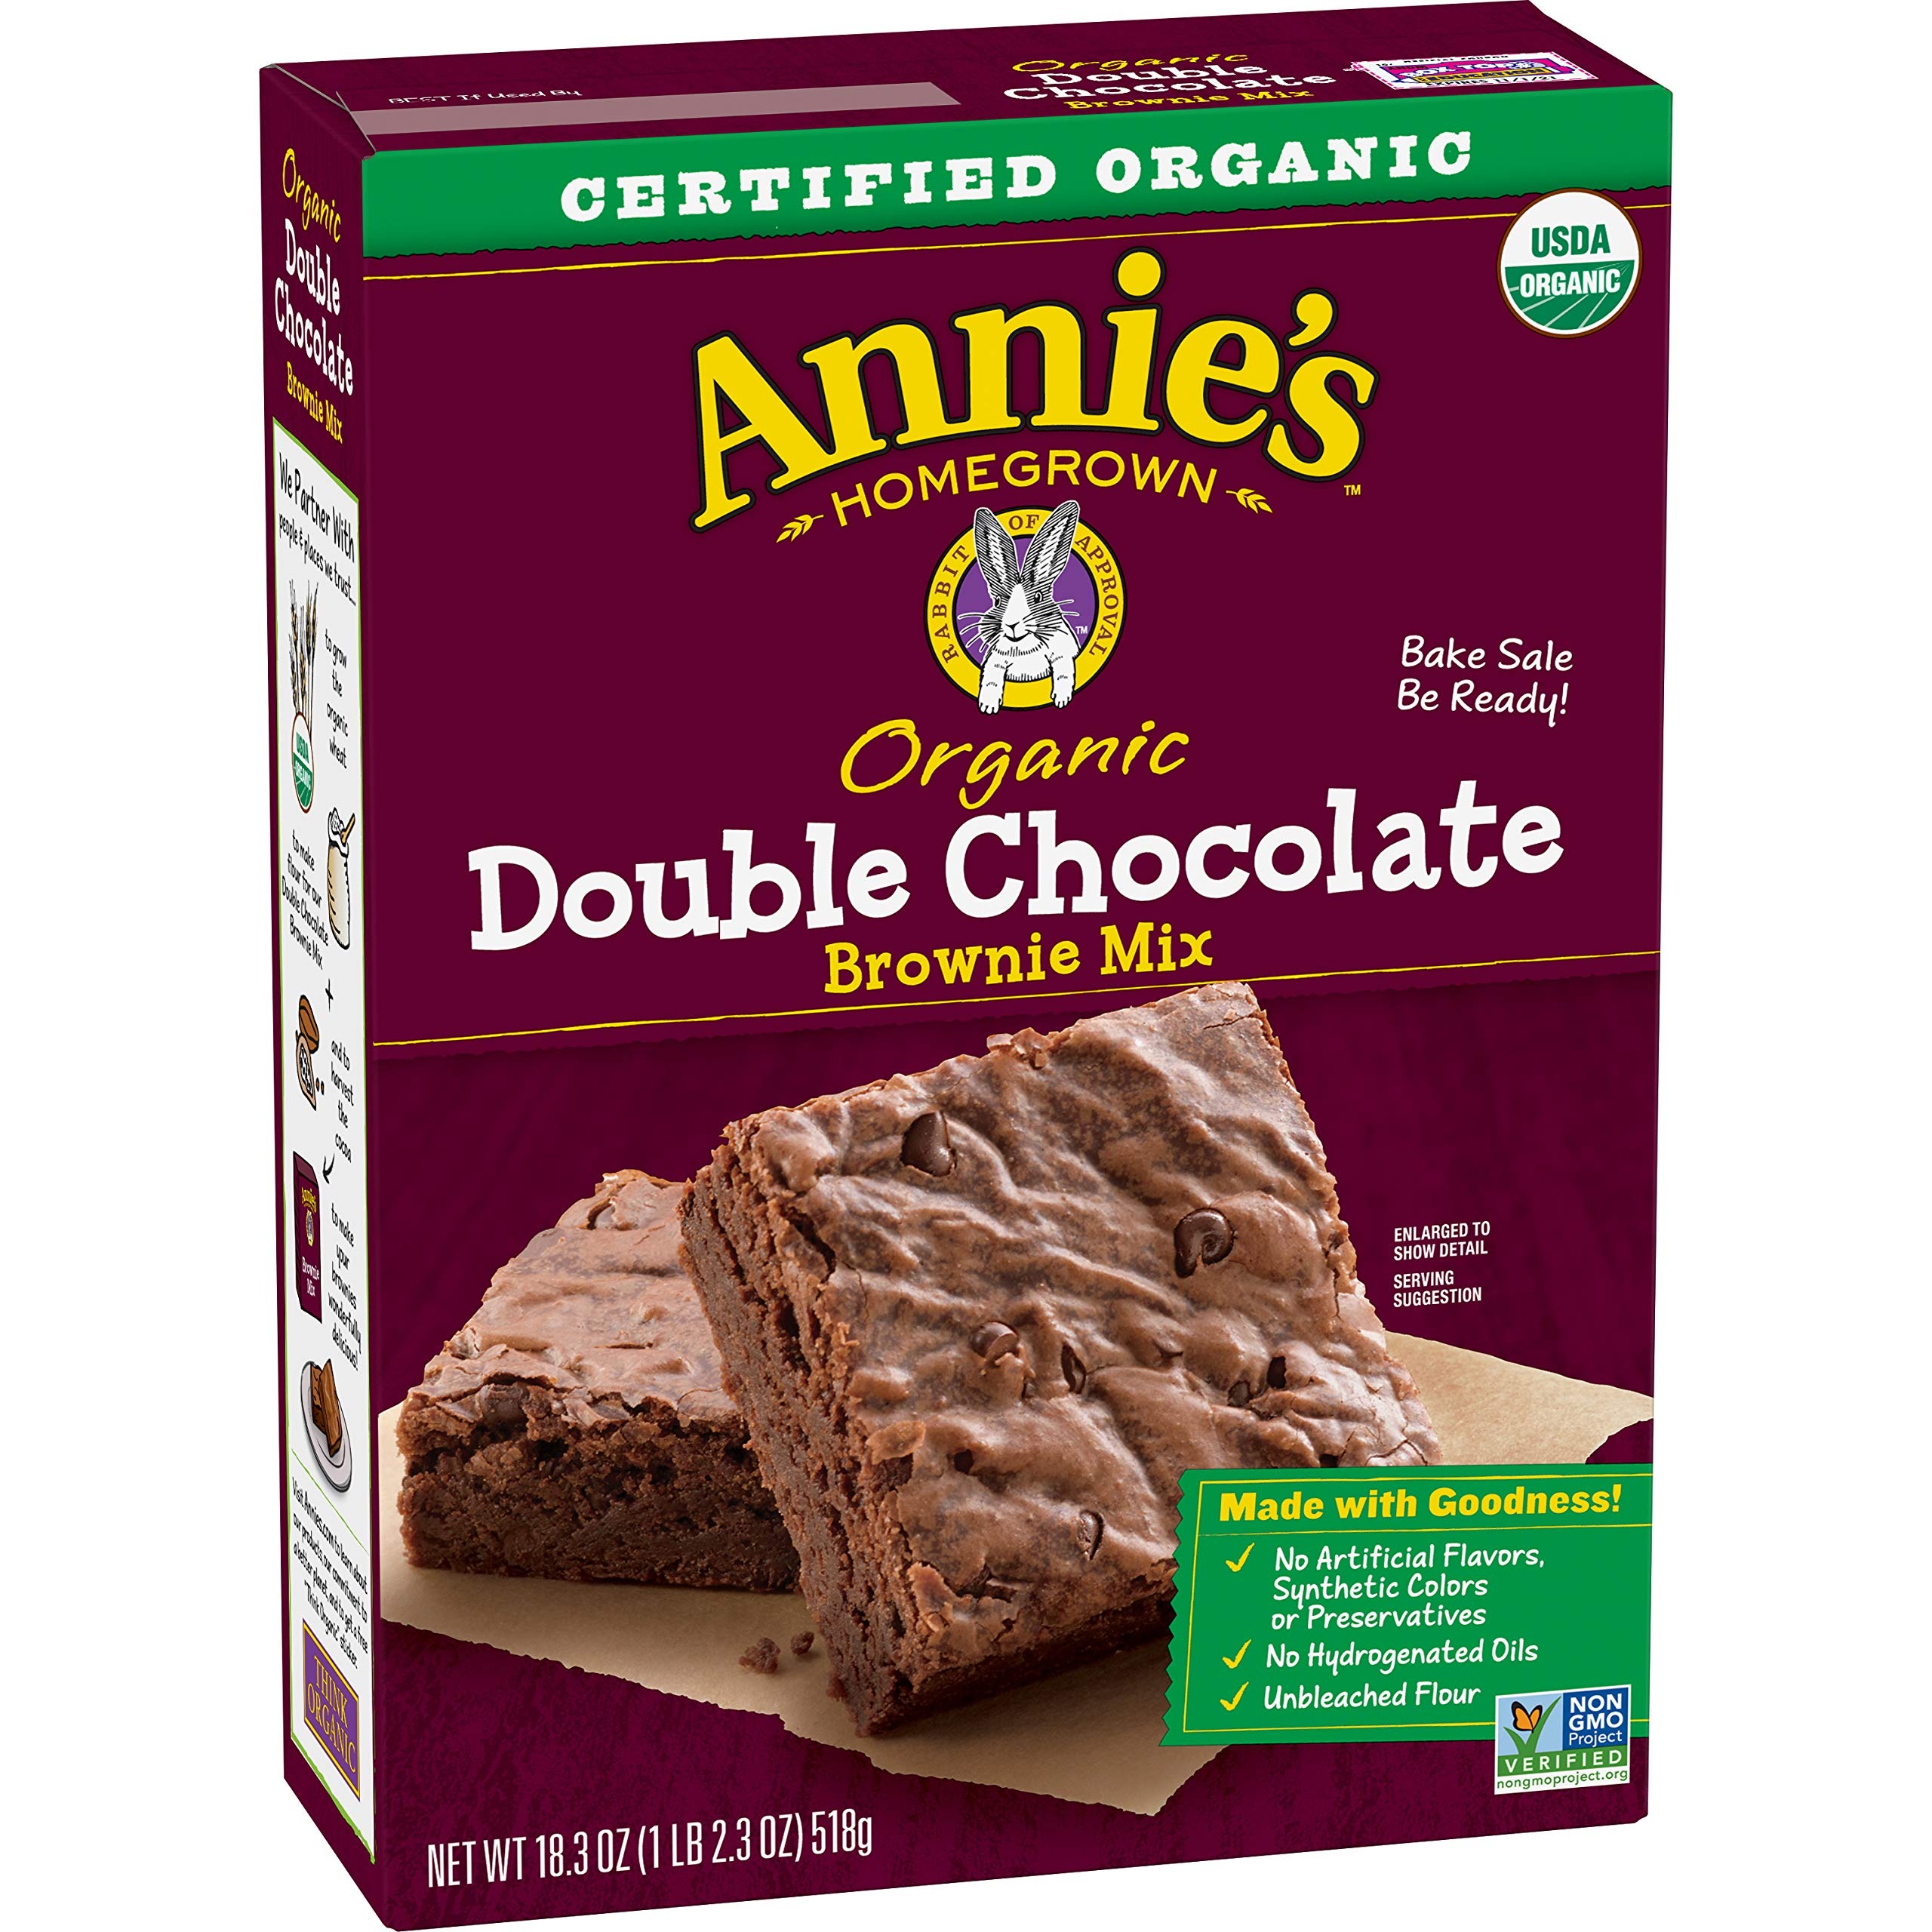
Item Name: Annie's Double Chocolate Brownie Mix Box, 18.3 Ounce
Bullet Point 1: USDA Organic
Bullet Point 2: Bake Sale Be Ready!
Bullet Point 3: Think Organic
Value: 18.3
Unit: Ounce

Price: 4.49